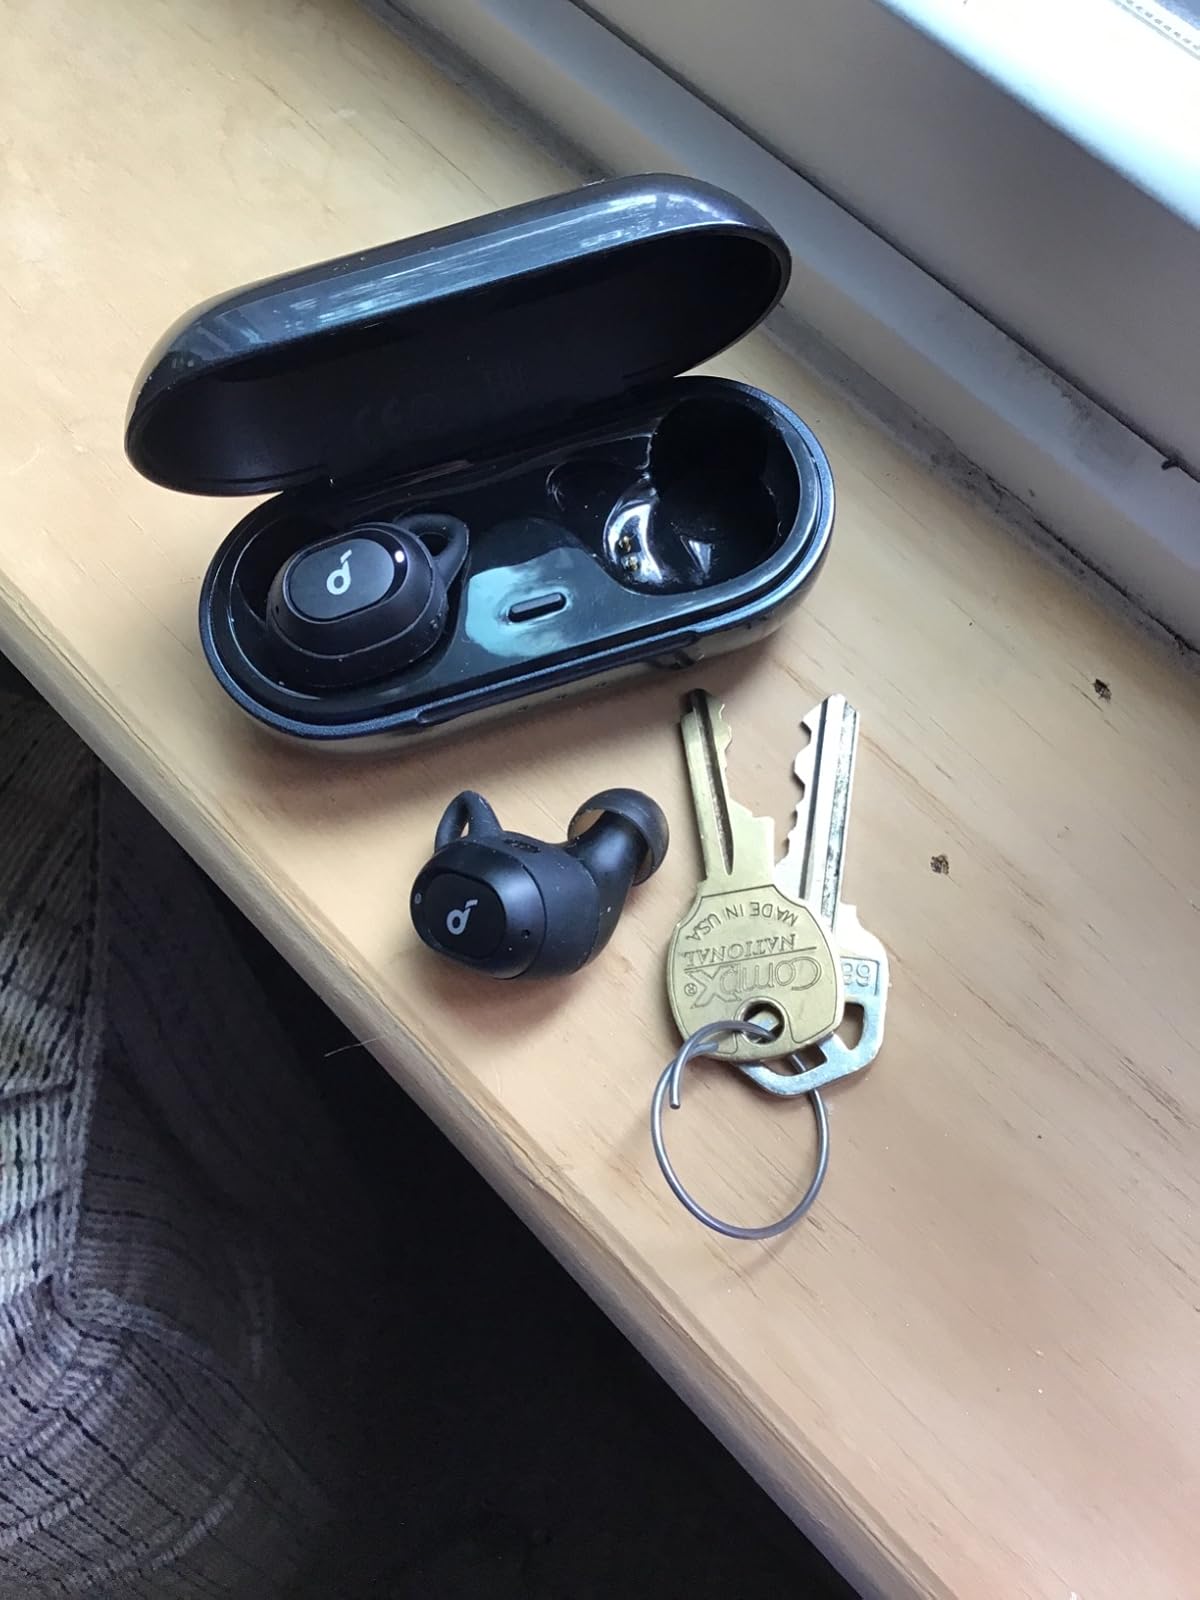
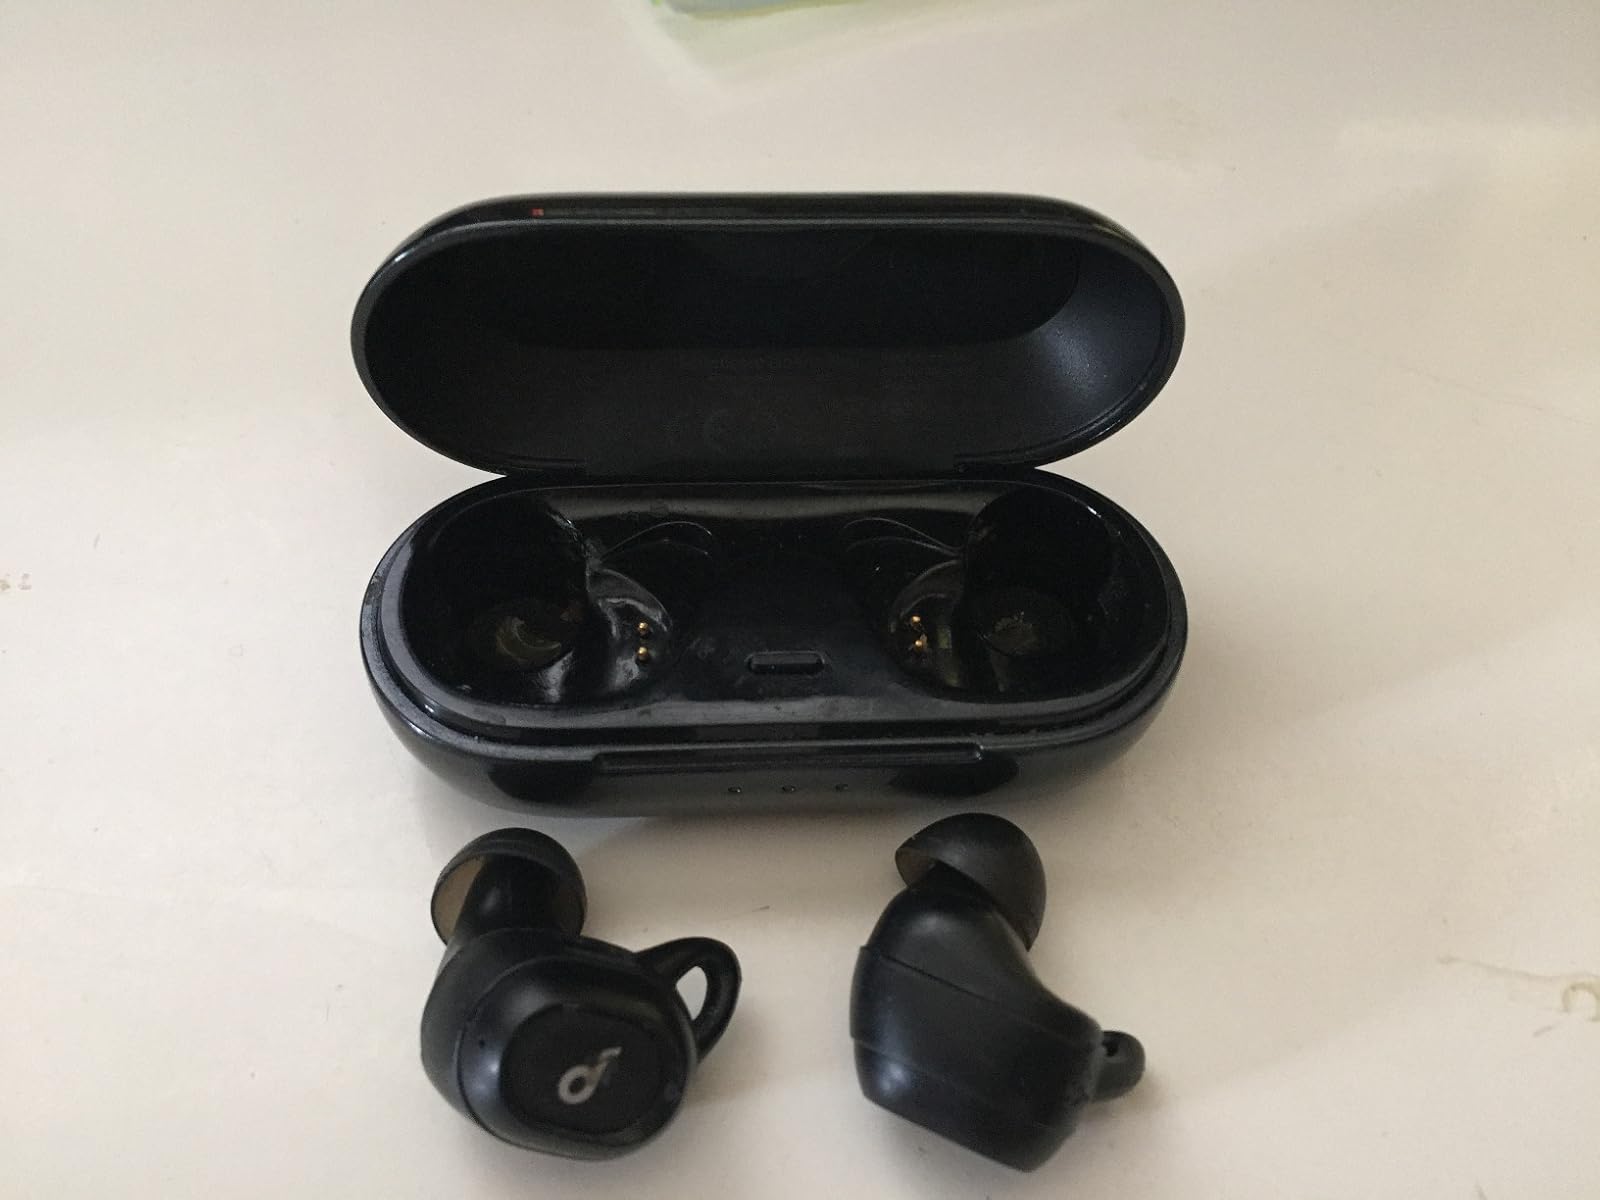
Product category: earbuds
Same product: yes